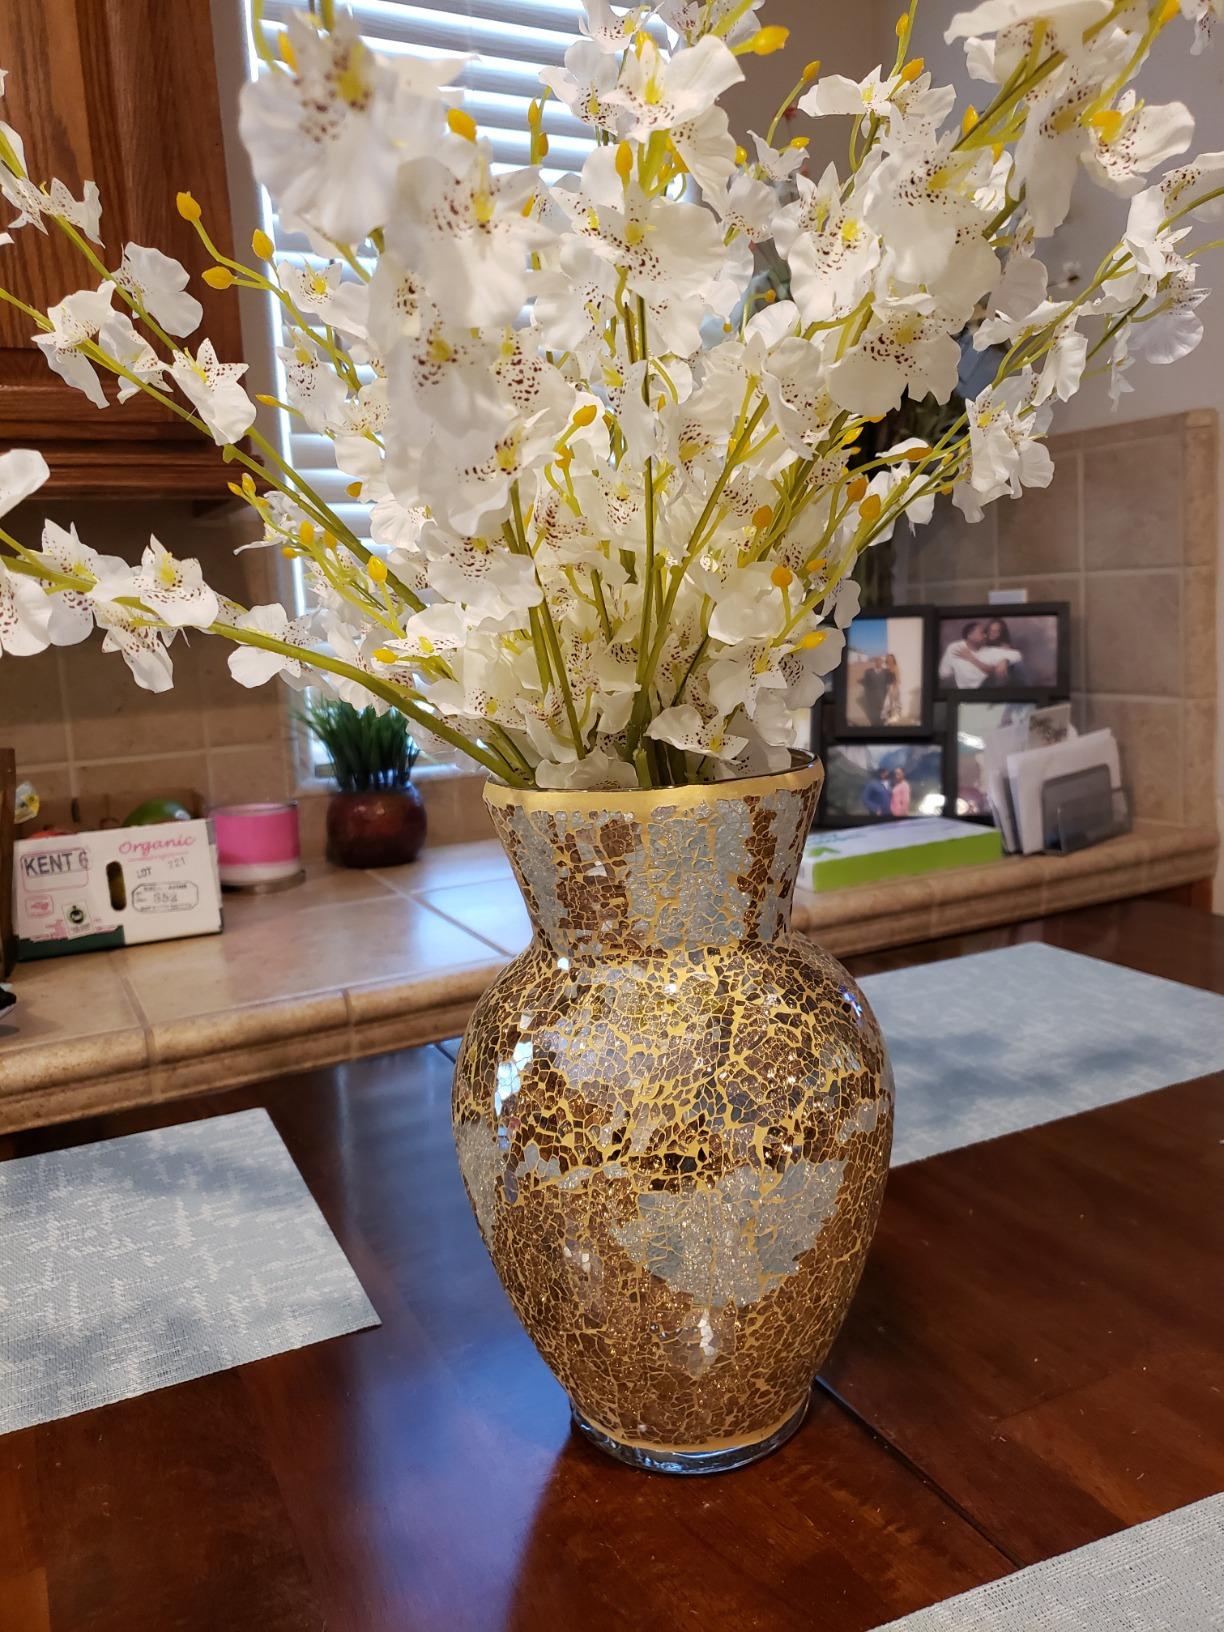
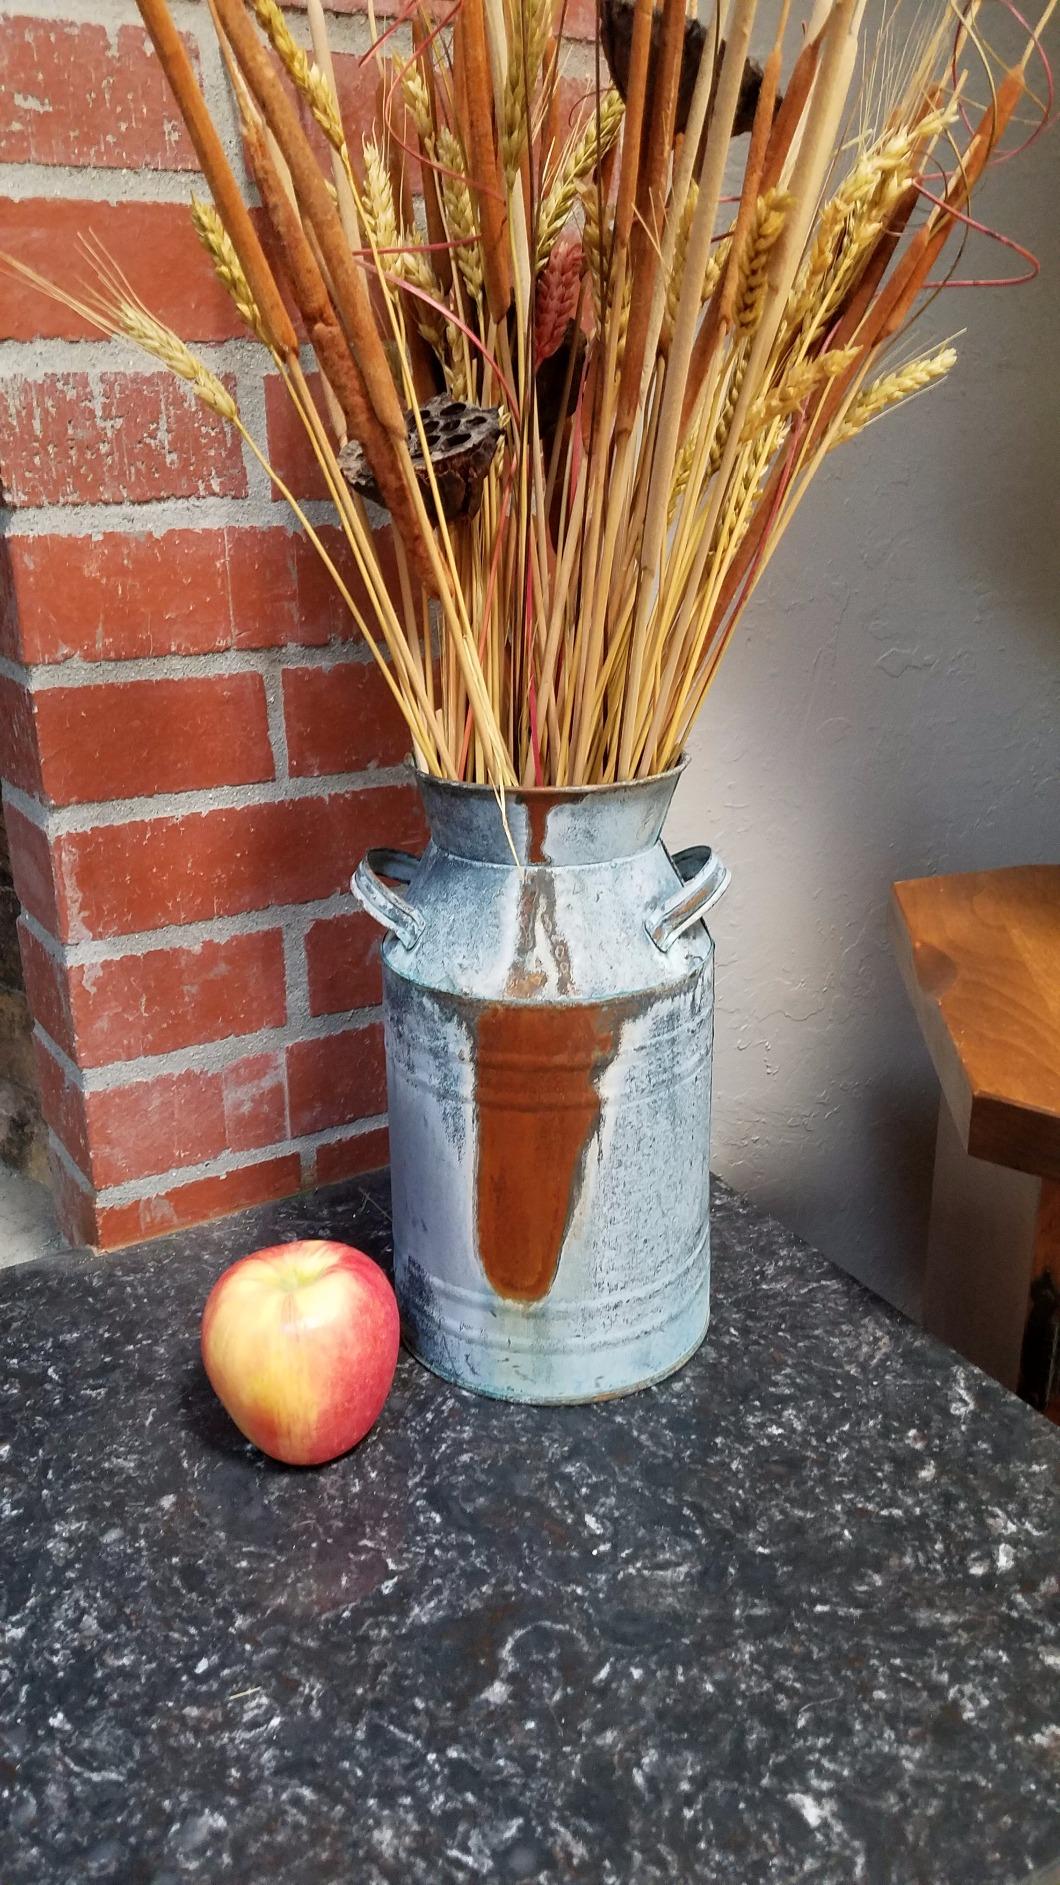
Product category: vase
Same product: no